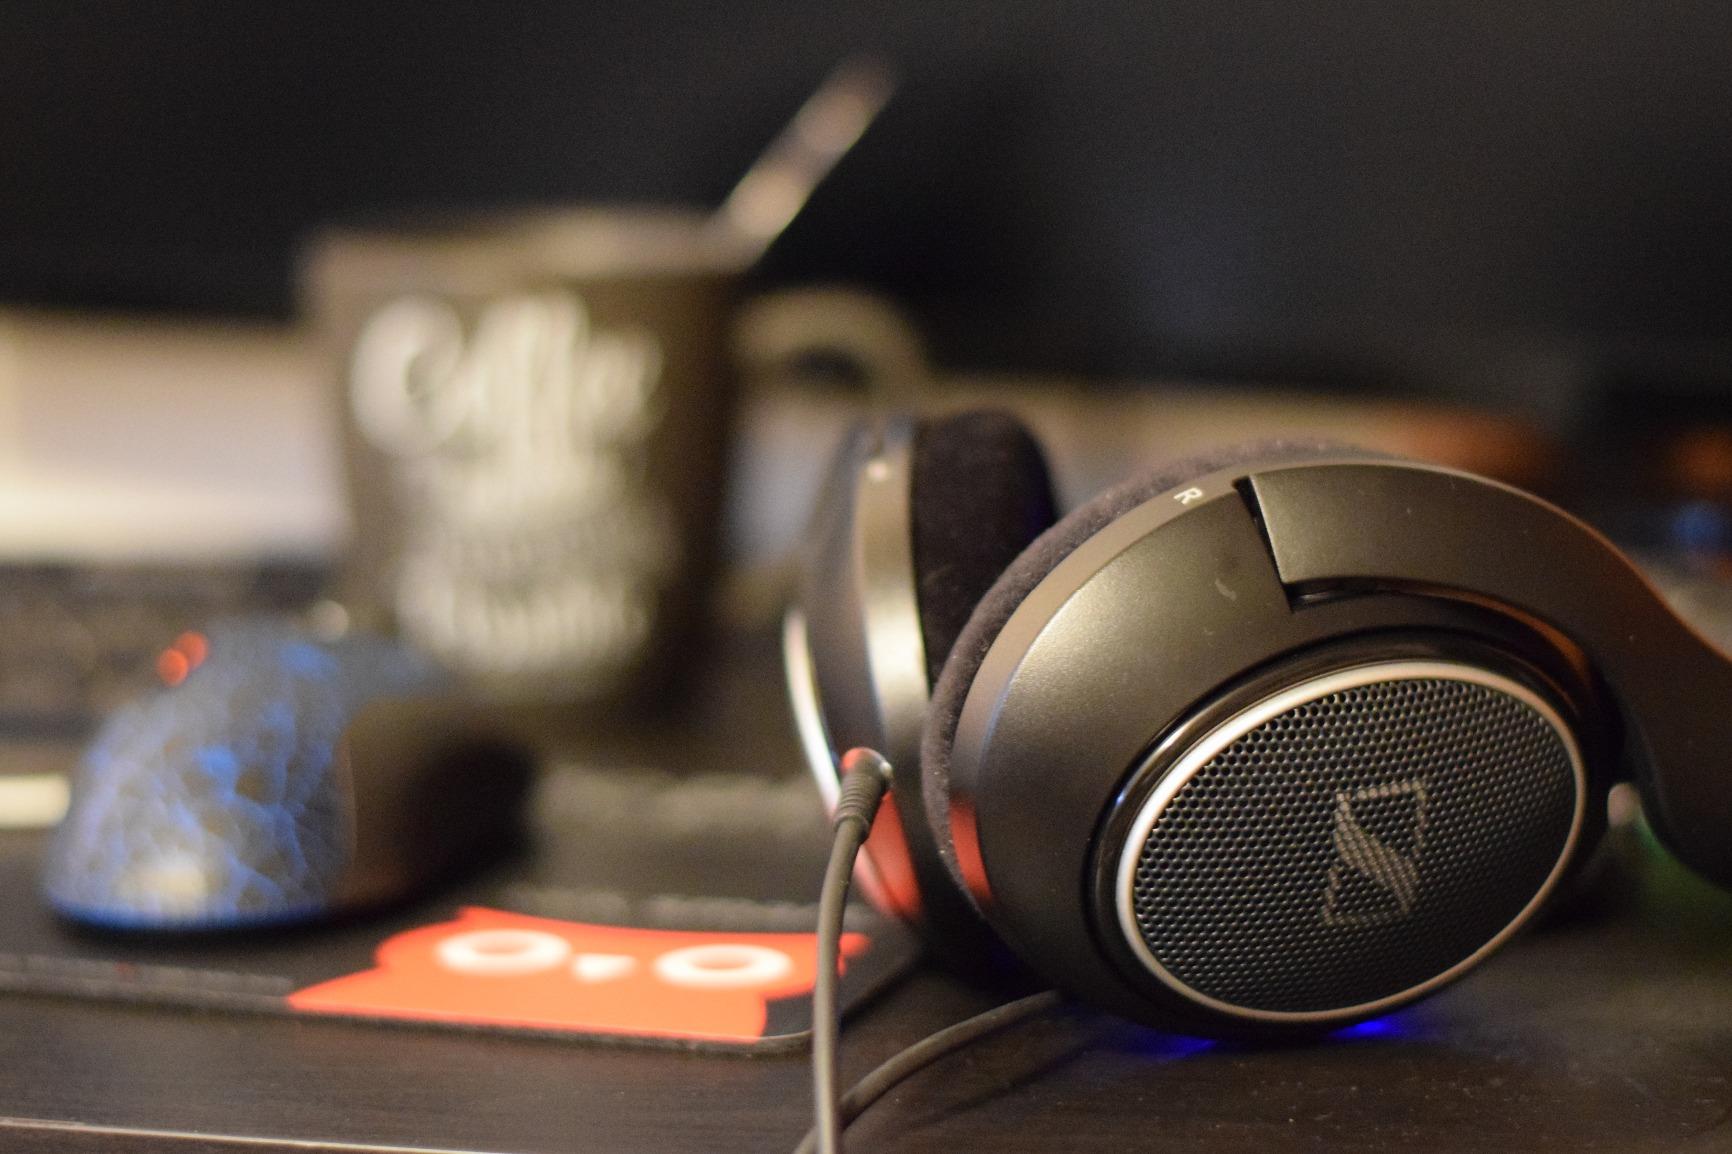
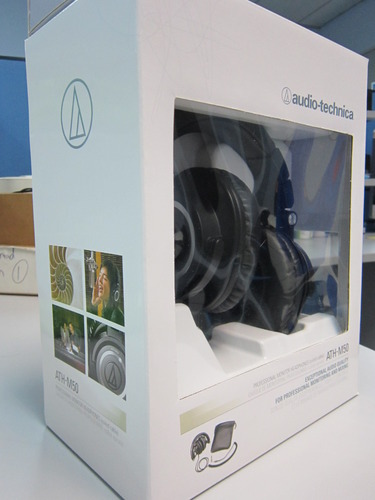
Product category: headphones
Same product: no